Veolia Transport Nederland

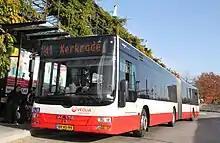
MAN Lion's City at Heerlen station in October 2012

CGEA Transport commenced operating in the Netherlands in 1997 when it purchased a 70% shareholding in train company Lovers Rail that operated the "Kennemerstrand Express" from Amsterdam to IJmuiden and the "Keukenhof Express" from Amsterdam to Lisse for the Keukenhof between March and May. In May 1998 it began operating the "Spaarne Express" from Amsterdam to Haarlem. All of these ceased in 1999.